Salpingogaster punctifrons

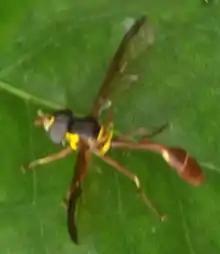
Picture from Plantation, Florida

Salpingogaster punctifrons is a species of syrphid fly in the family Syrphidae. This is an elusive red, black, and yellow species found in South and Central Florida. Like many hoverflies, this species imitates wasps, this one being particularly similar to mud daubers. Their anatomy is distinctive from many other hoverflies and similar to that of mud daubers in that its first abdominal tergite is elongated.